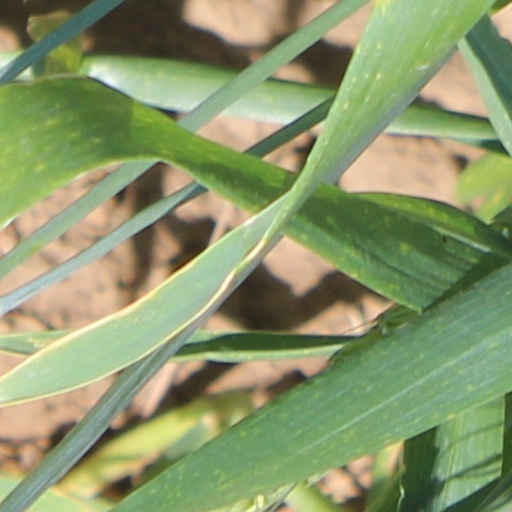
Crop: wheat